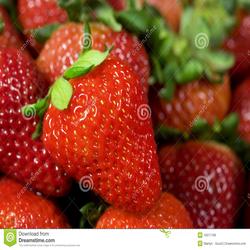
Label: Strawberry